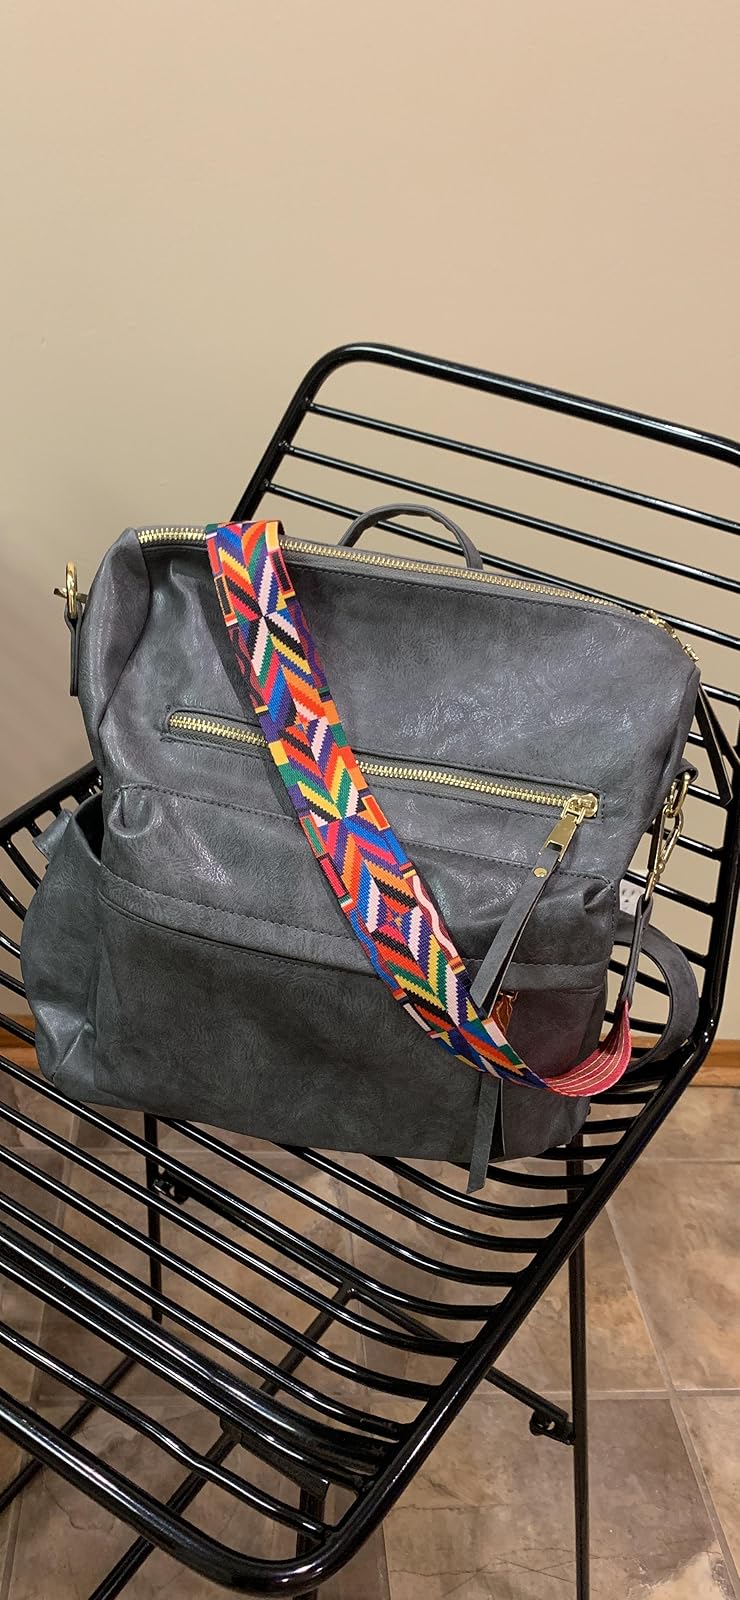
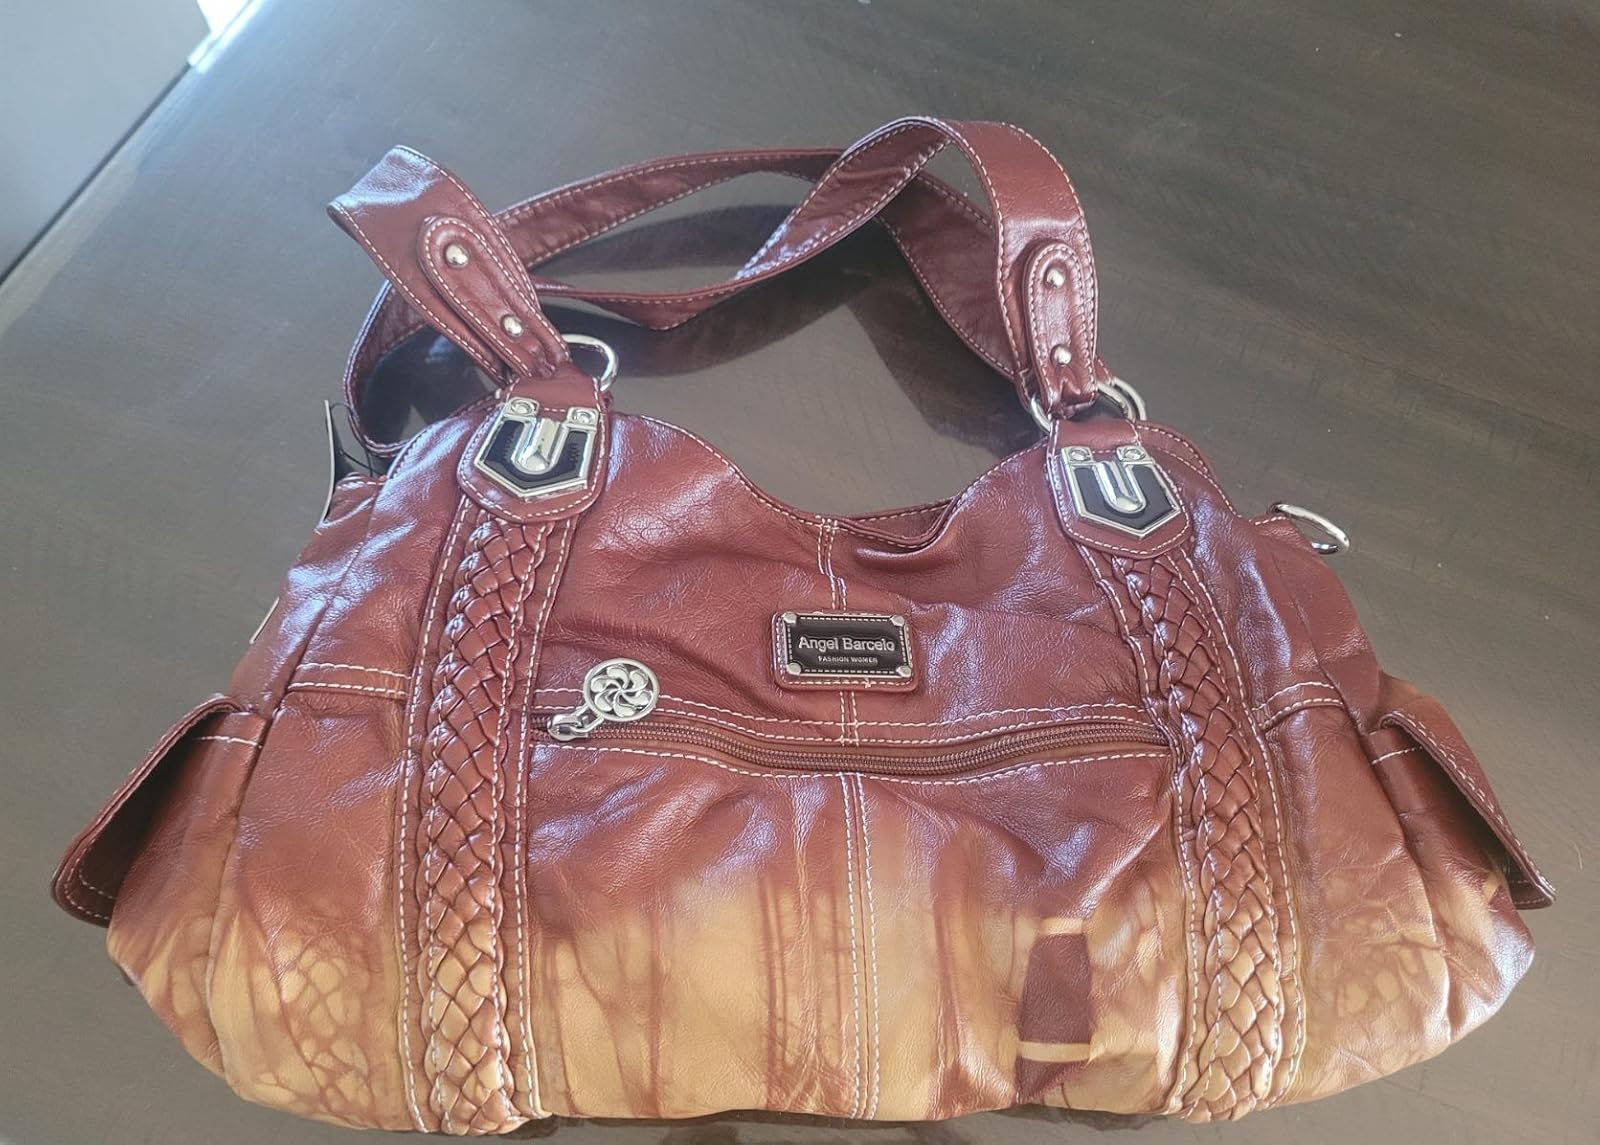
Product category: accessories_handbag
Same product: no